Victor Atiyeh

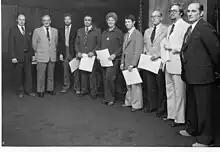
Governor Atiyeh (2nd from left) meeting with delegation in Oregon State Capitol, 1980

Atiyeh served as a member of the Oregon House of Representatives for Washington County from 1959 to 1964 and in the Oregon State Senate for the 9th district from 1965 to 1978.